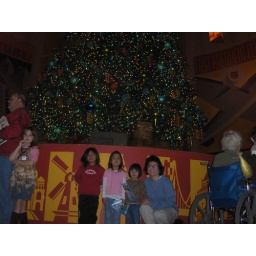
Michele and the girls in front of the main Christmas tree @ the Museum of Science & Industry